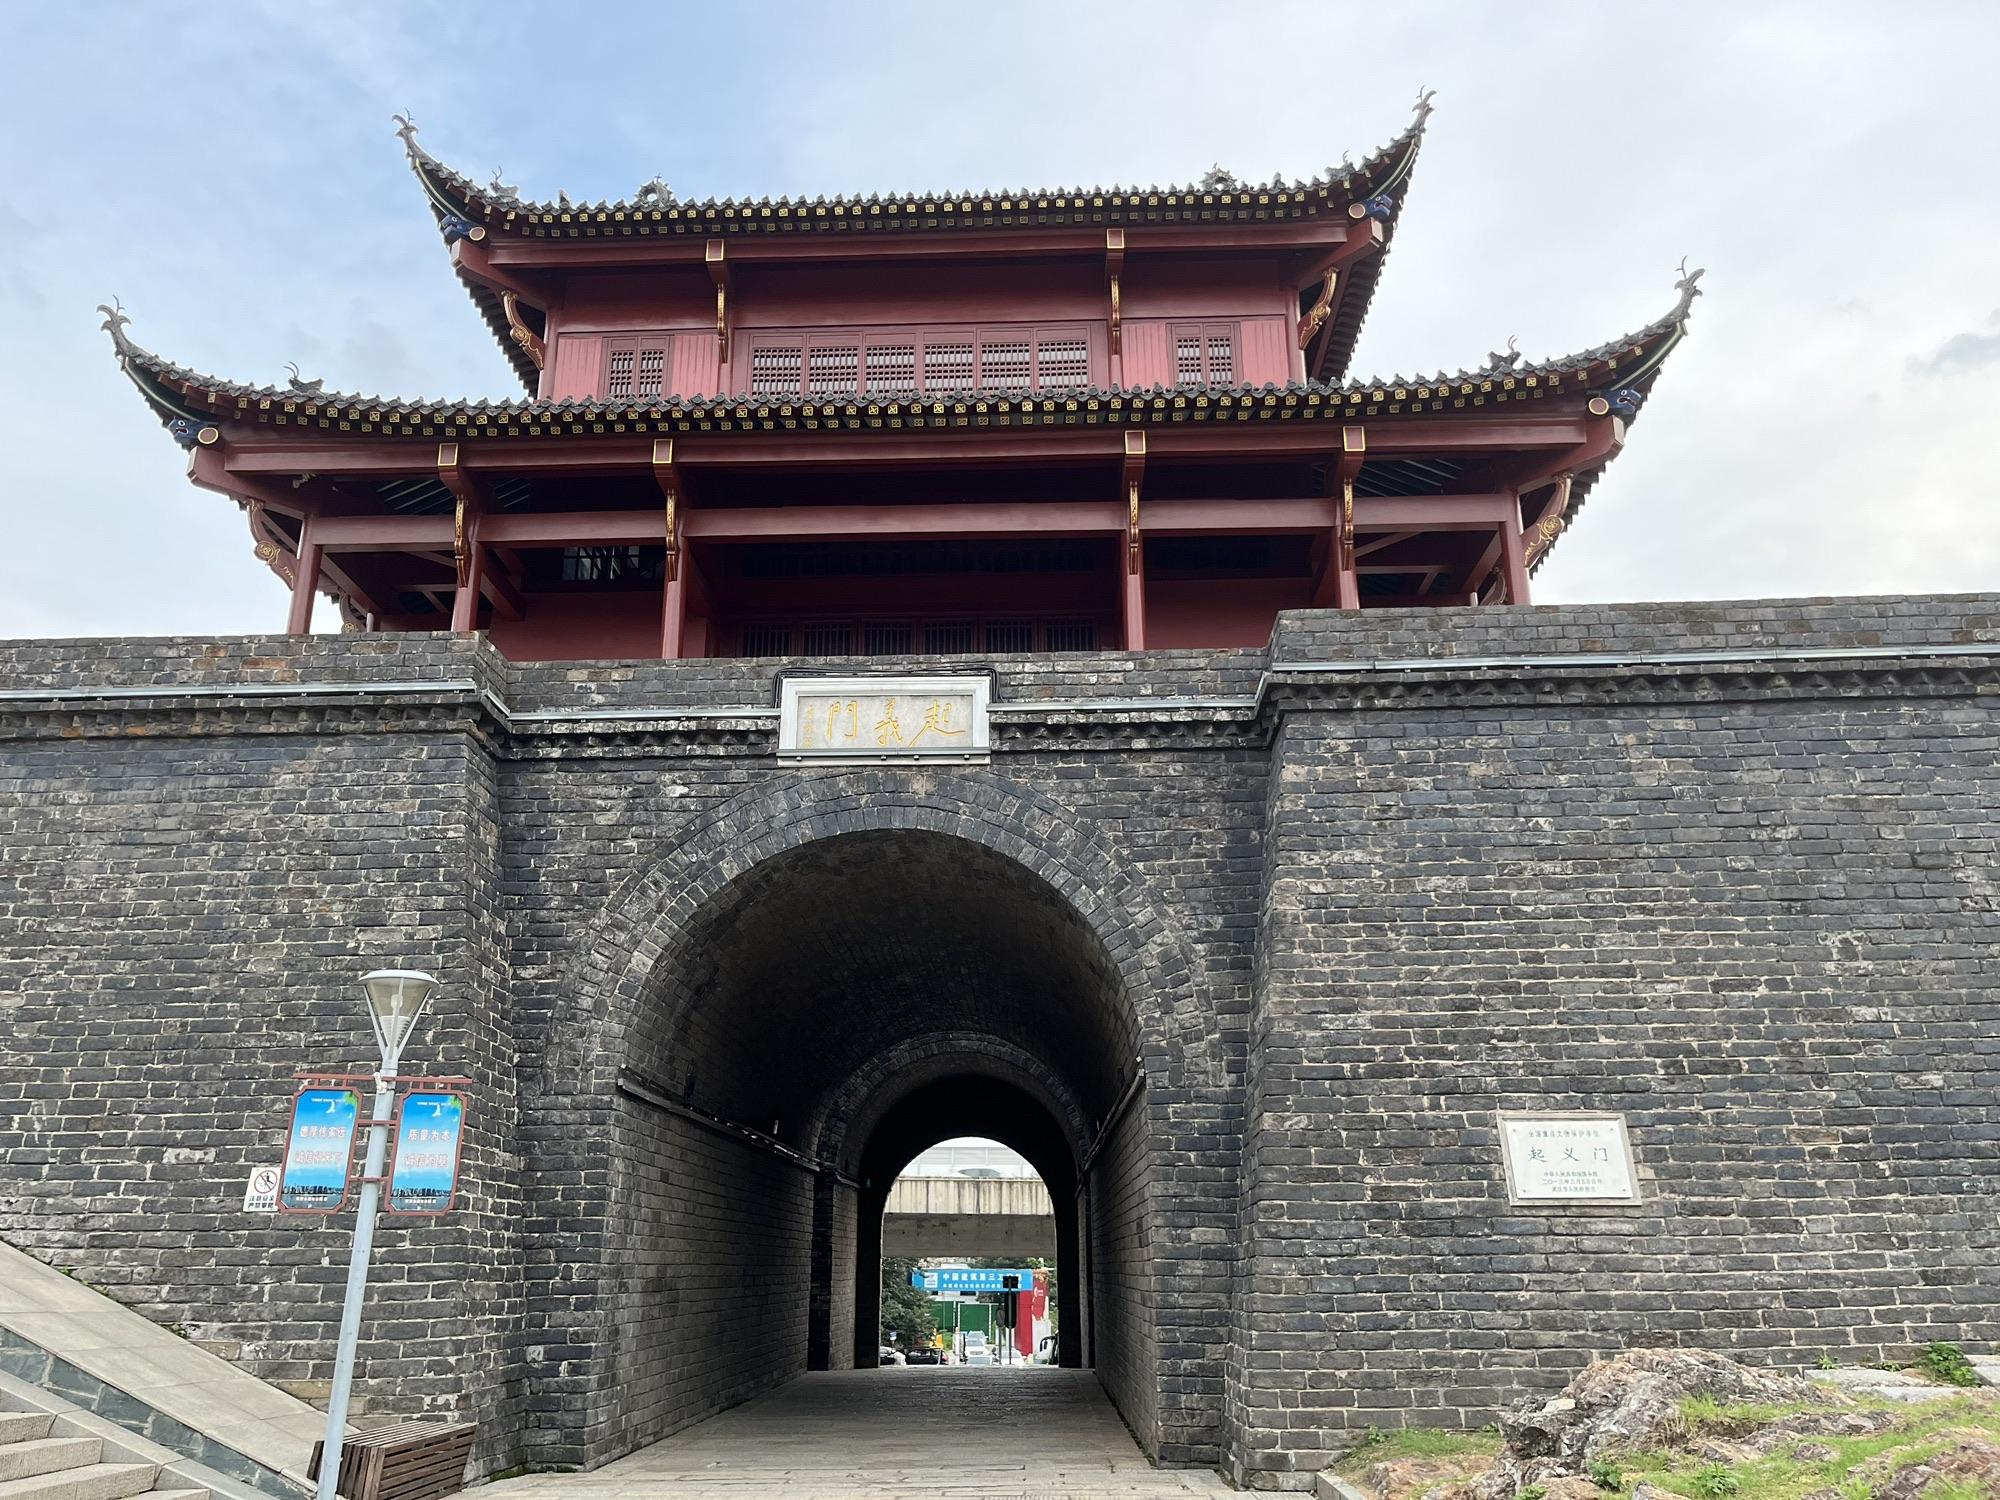
地标名称：起义门
所在城市：武汉市·武昌区